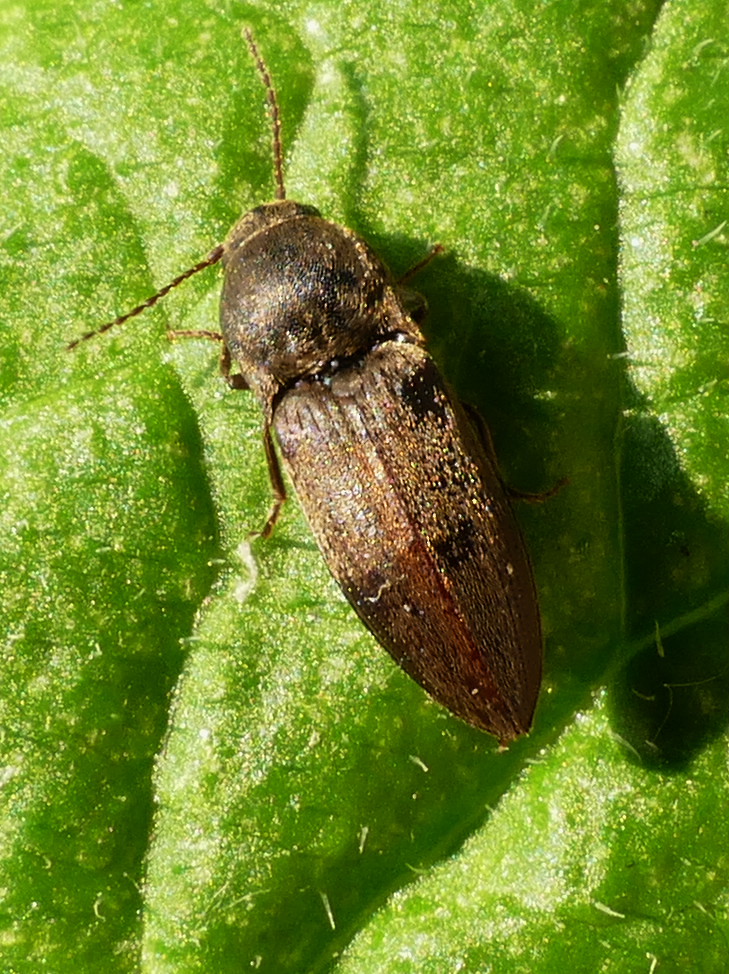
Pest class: clickbeetles_wireworms